History of Slovakia

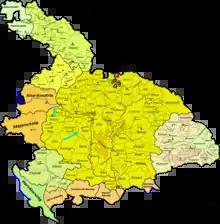
The territories of Matthias Corvinus

The last decades of the 13th century were characterized by discords within the royal family and among the several groups of the aristocracy. The decay of the royal power and the rise of some powerful aristocrats gave rise to the transformation of the administrative system: the counties that had been the basic units of the royal administration ("royal counties") transformed gradually into autonomous administrative units of the local nobility ("noble counties"); however, the local nobility was not able to stop the rise of oligarchs.